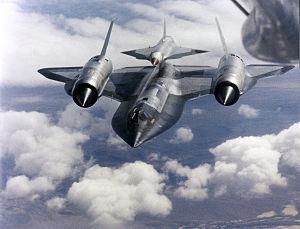
Les drones sont des aéronefs sans pilote dont le pilotage est automatique ou télécommandé, à usage civil ou au profit des forces armées ou de sécurité — police, douane — d'un État. En fonction des capacités recherchées, leur masse varie de quelques grammes à plusieurs tonnes, et leur autonomie peut atteindre plusieurs dizaines d'heures.